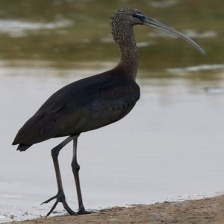
Species: GLOSSY IBIS
Scientific name: PLEGADIS FALCINELLUS